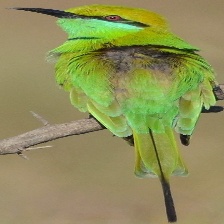
Species: ASIAN GREEN BEE EATER
Scientific name: MEROPS ORIENTALIS
ImageNet parent category: bee_eater